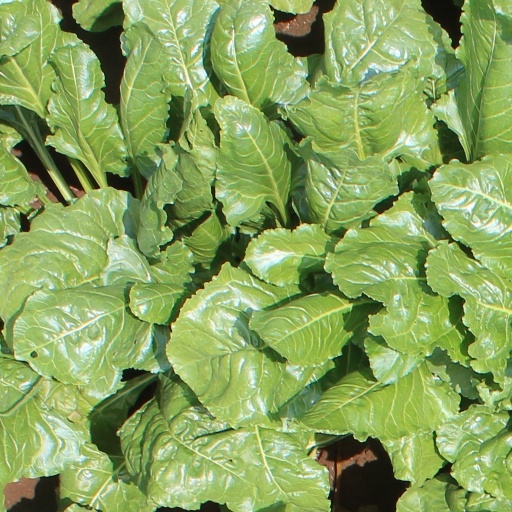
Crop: sugar beet